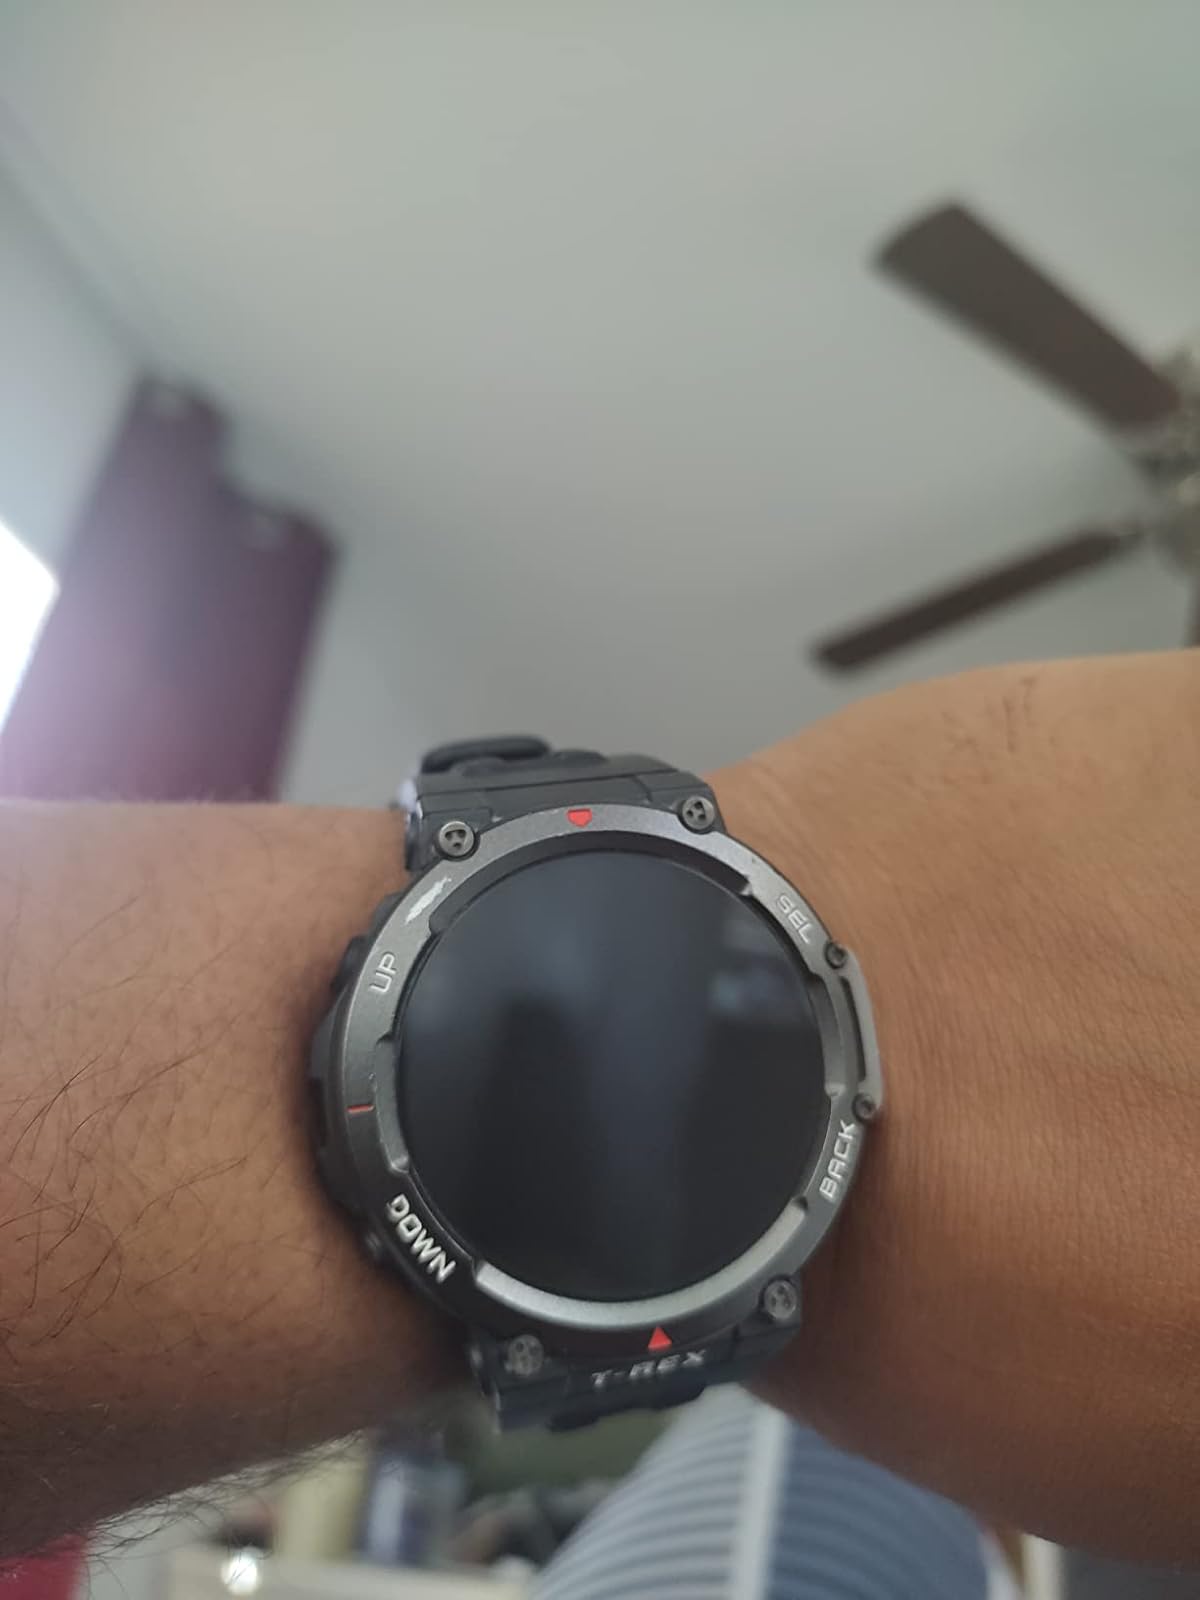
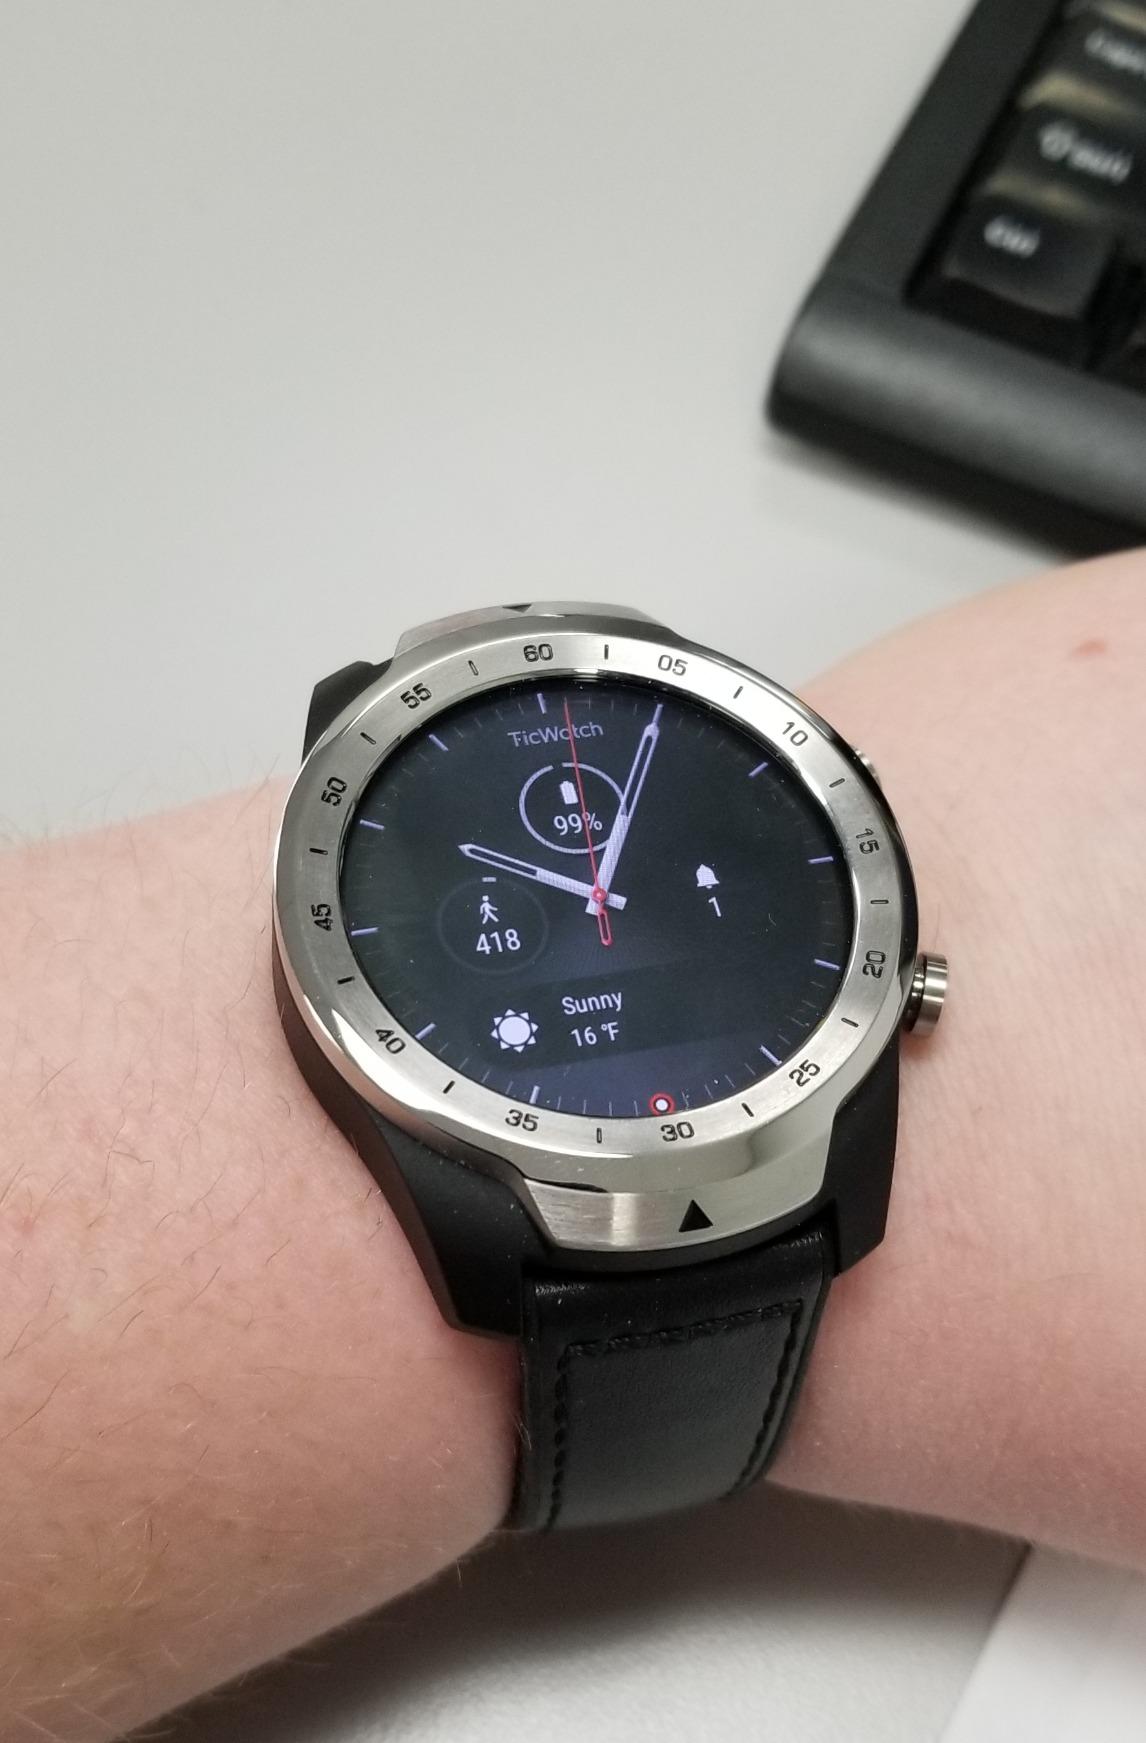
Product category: smartwatch
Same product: no